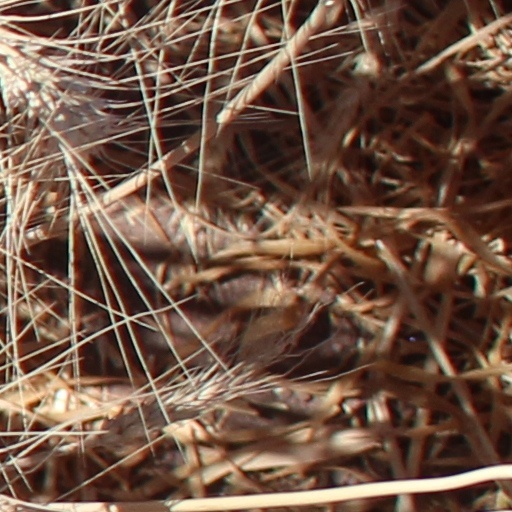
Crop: wheat